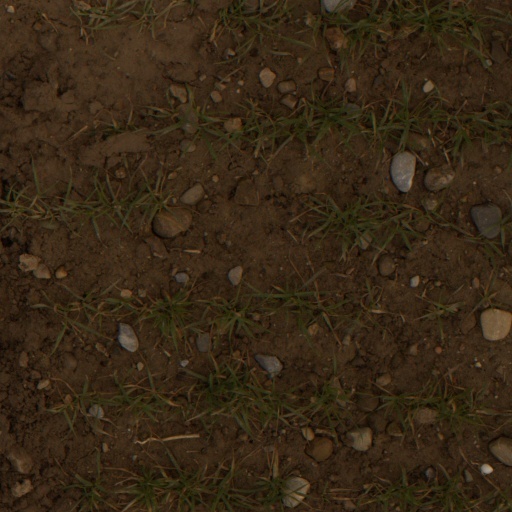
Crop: wheat